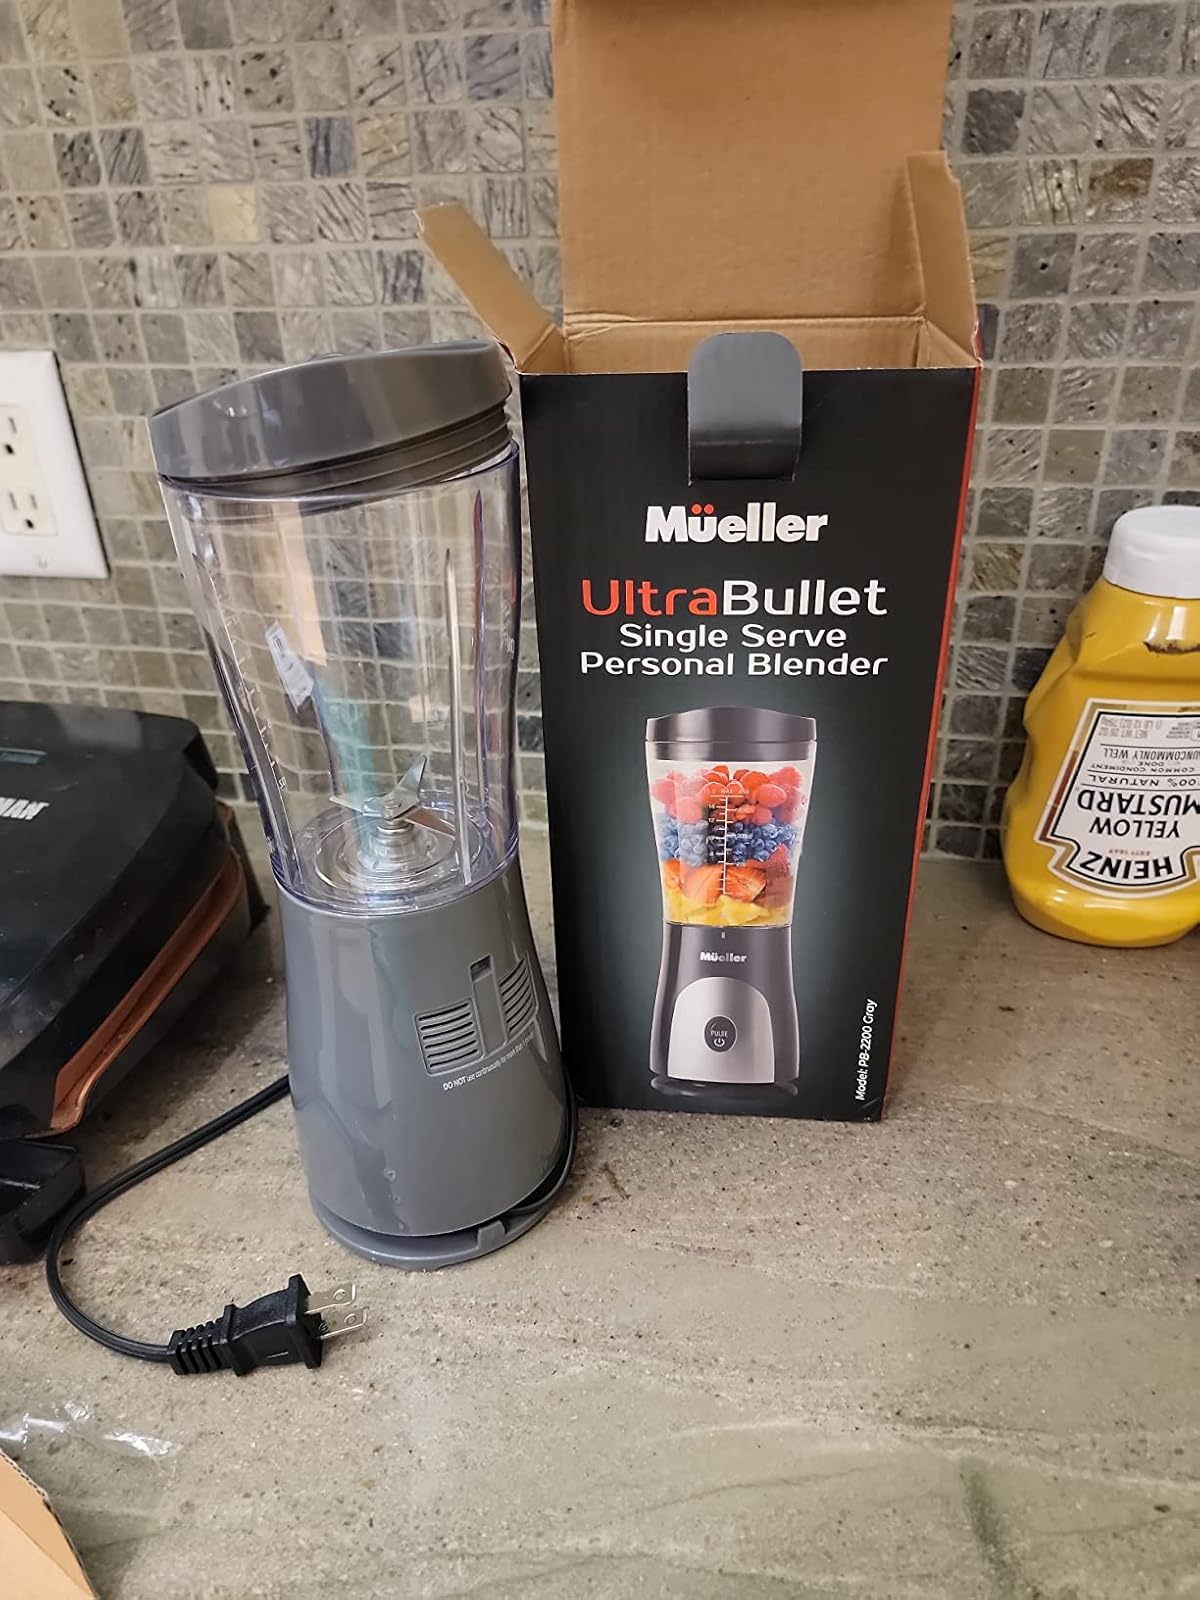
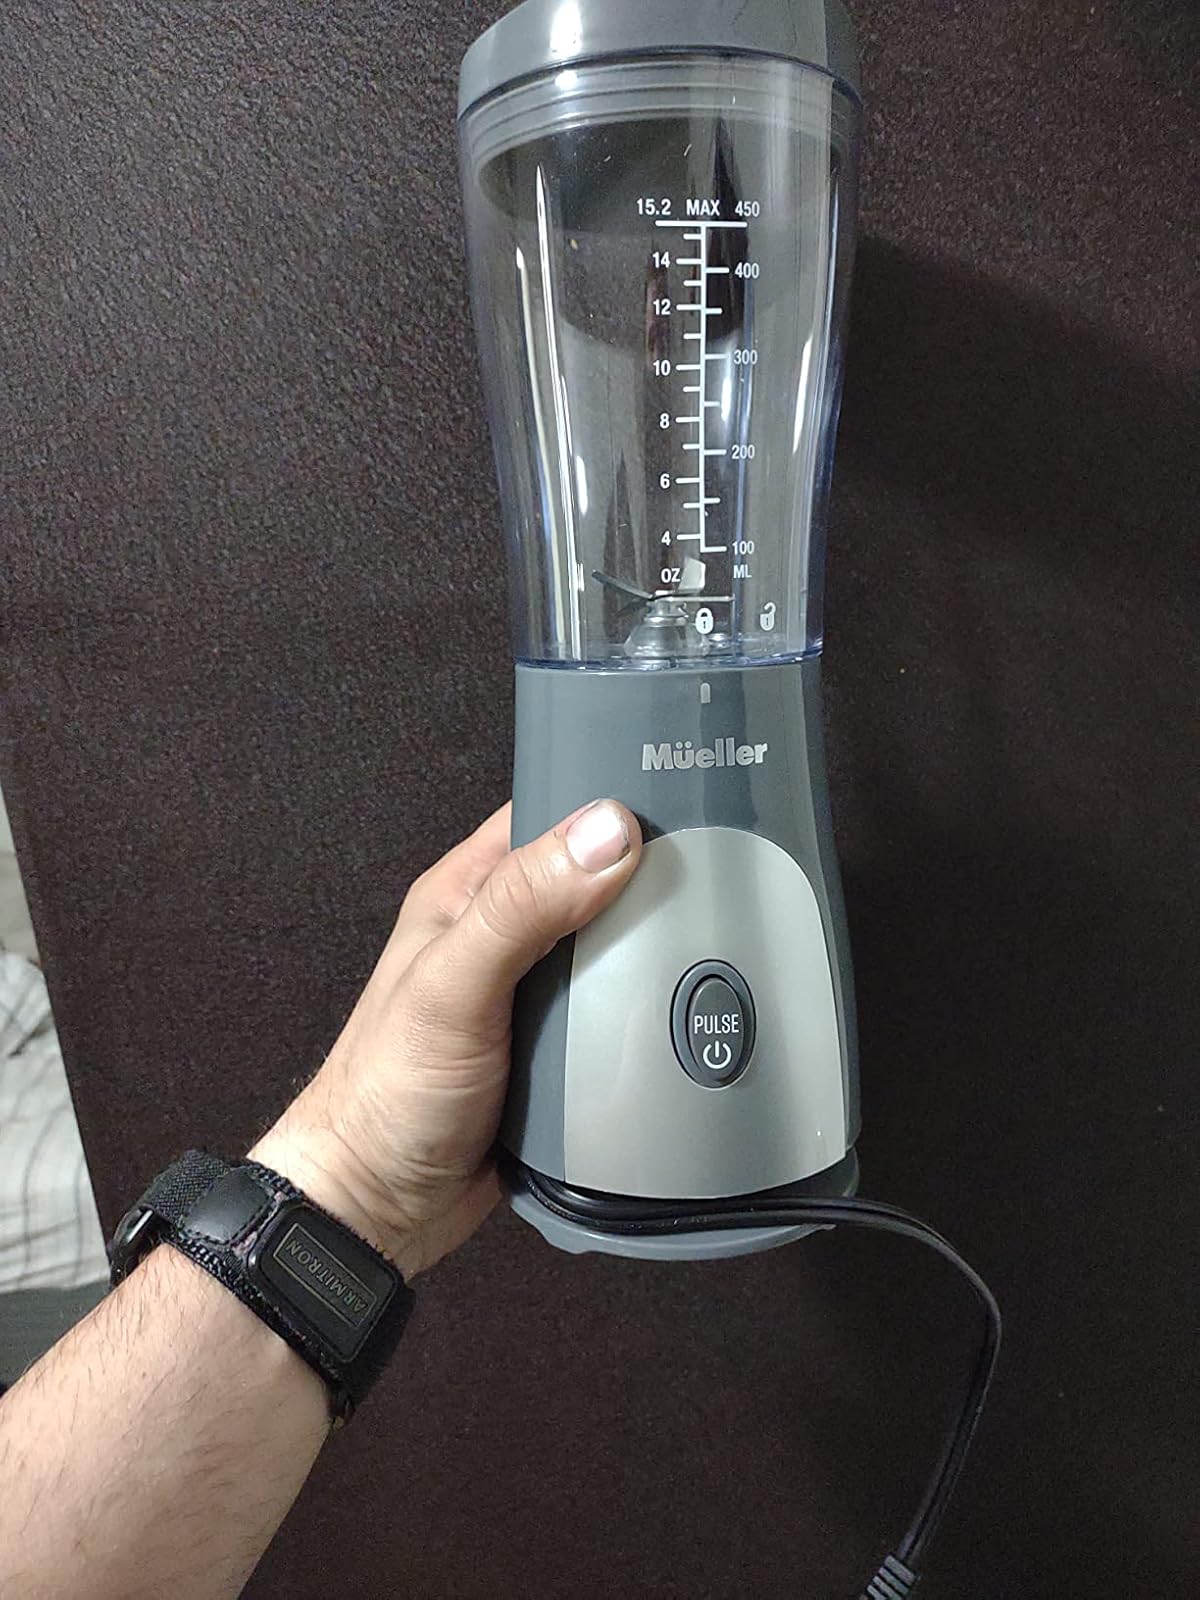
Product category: items_blender
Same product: yes